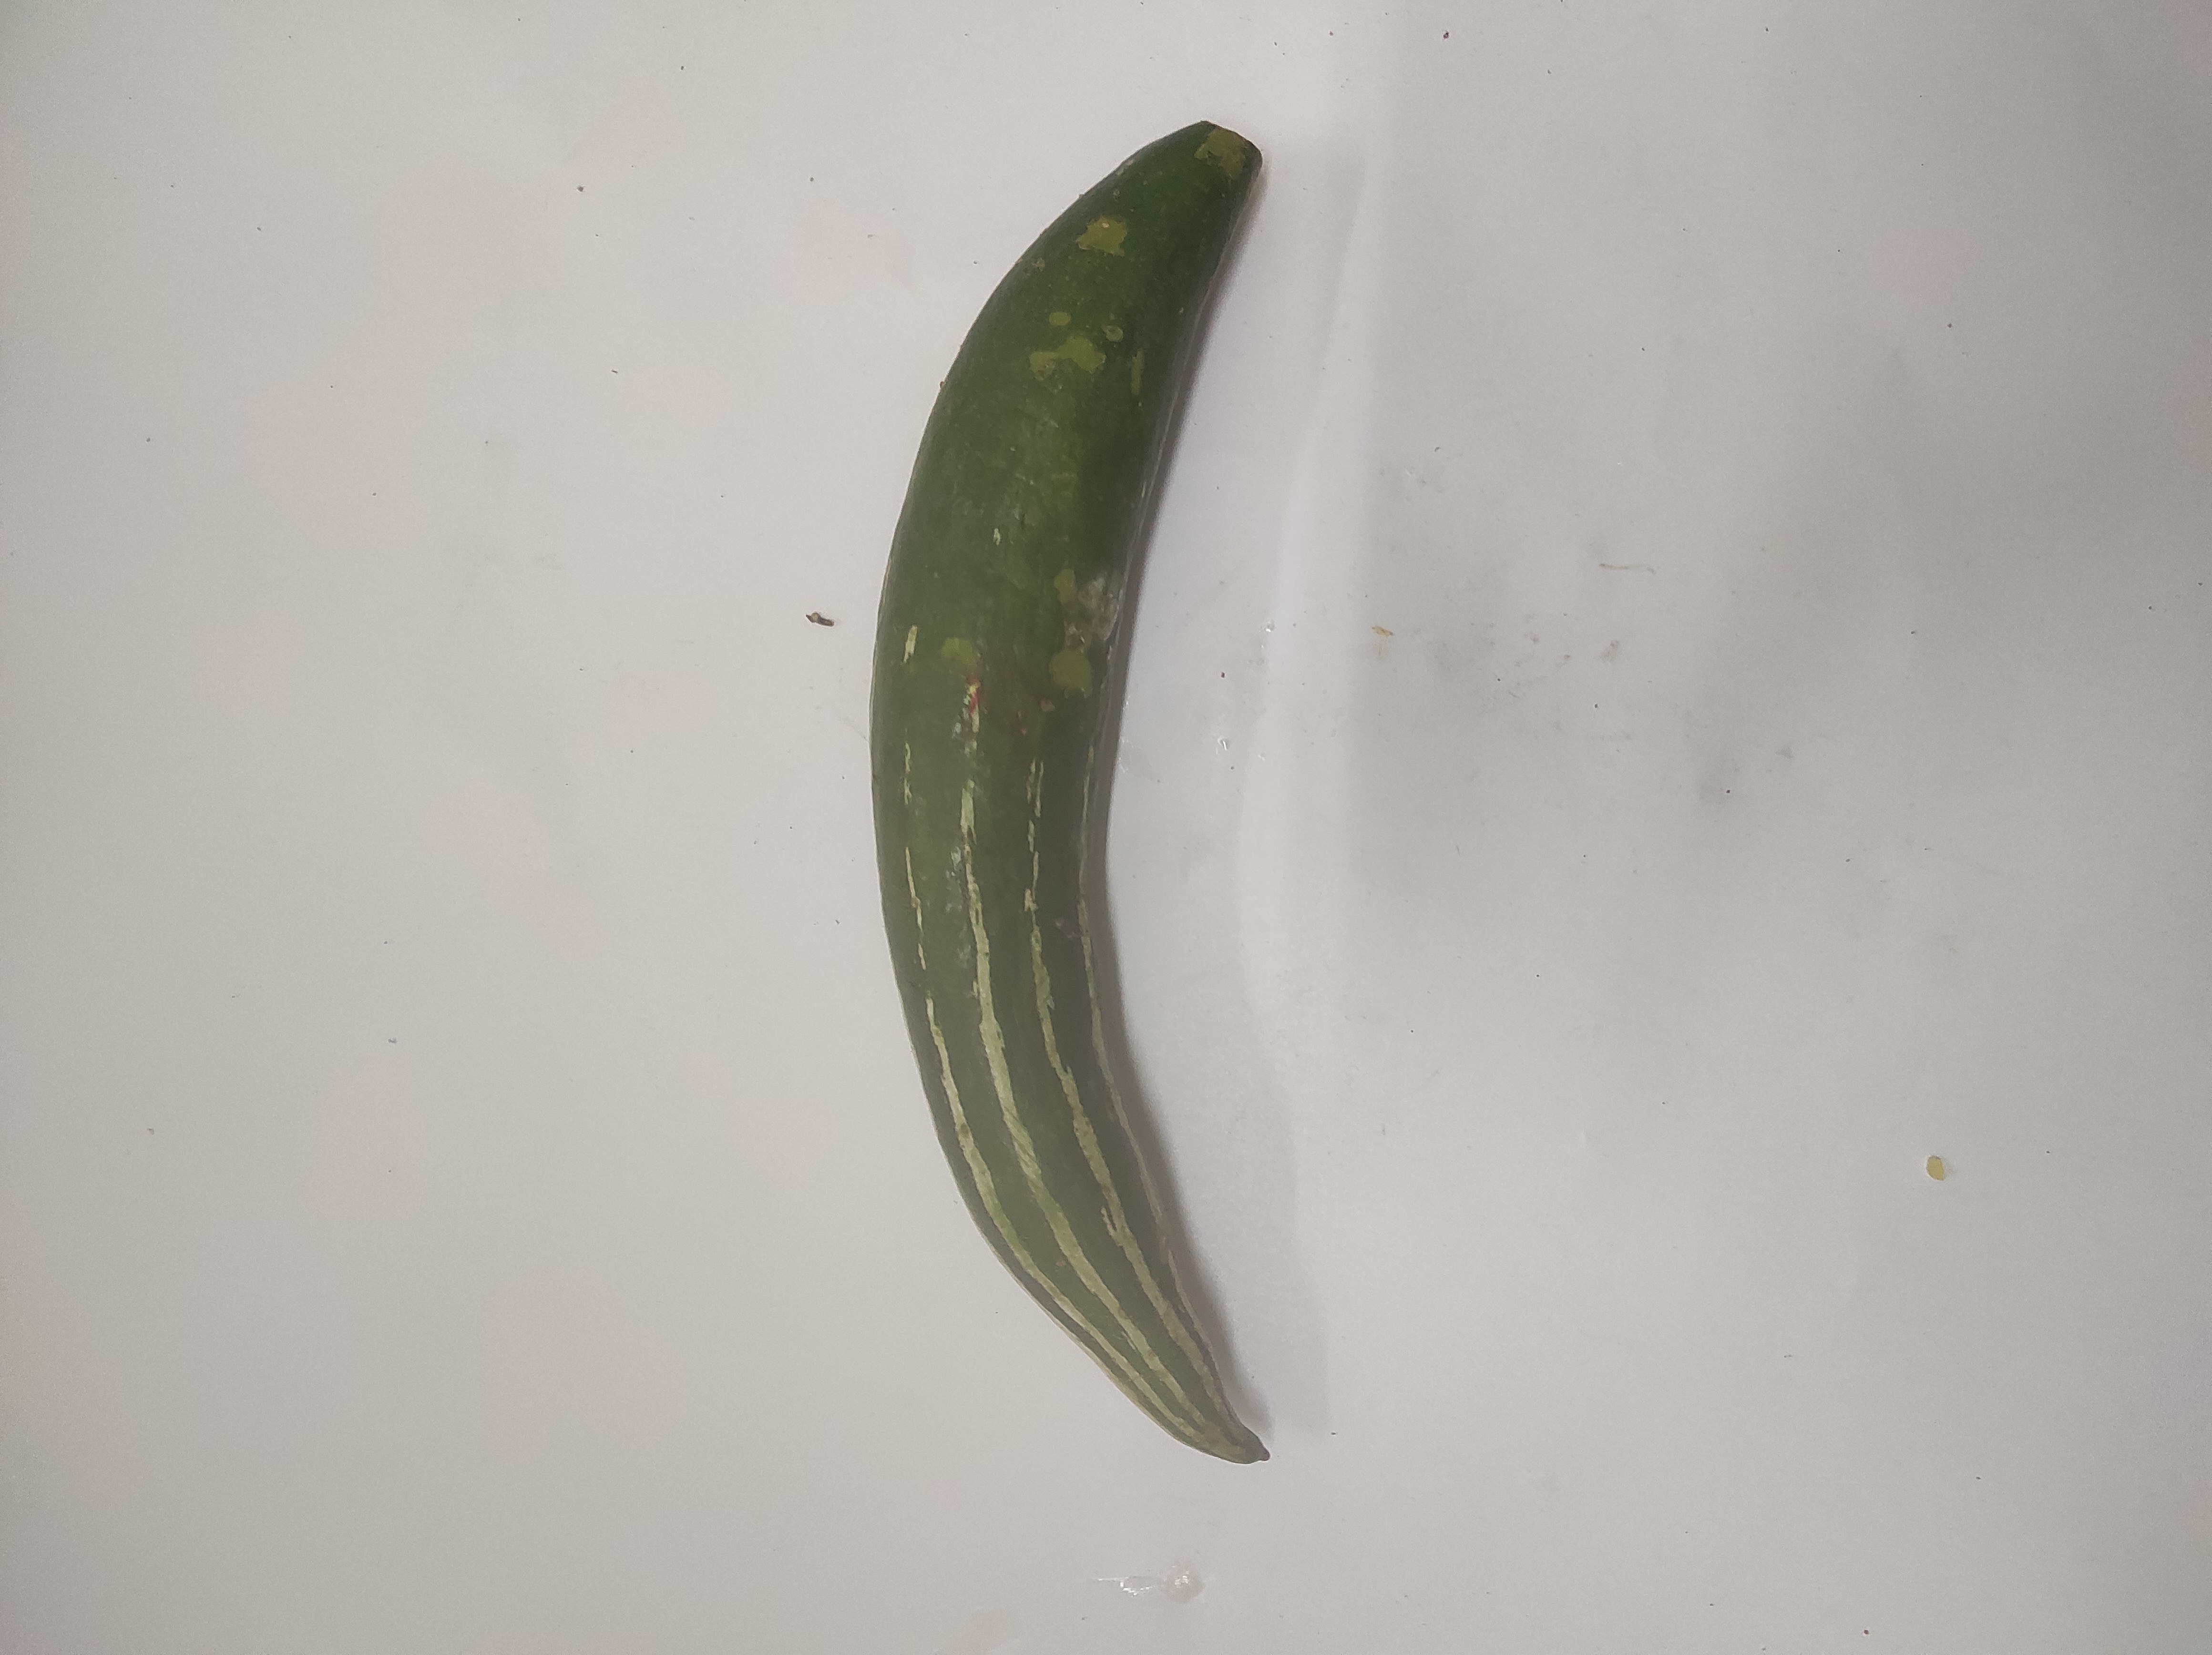
Crop: Snake Gourd
Condition: Severely Damaged